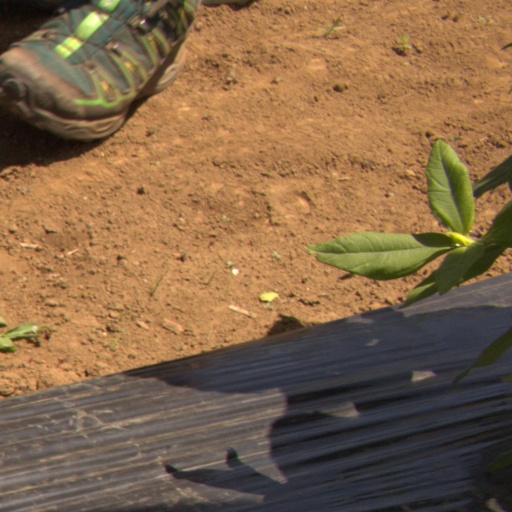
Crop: Jerusalem artichoke